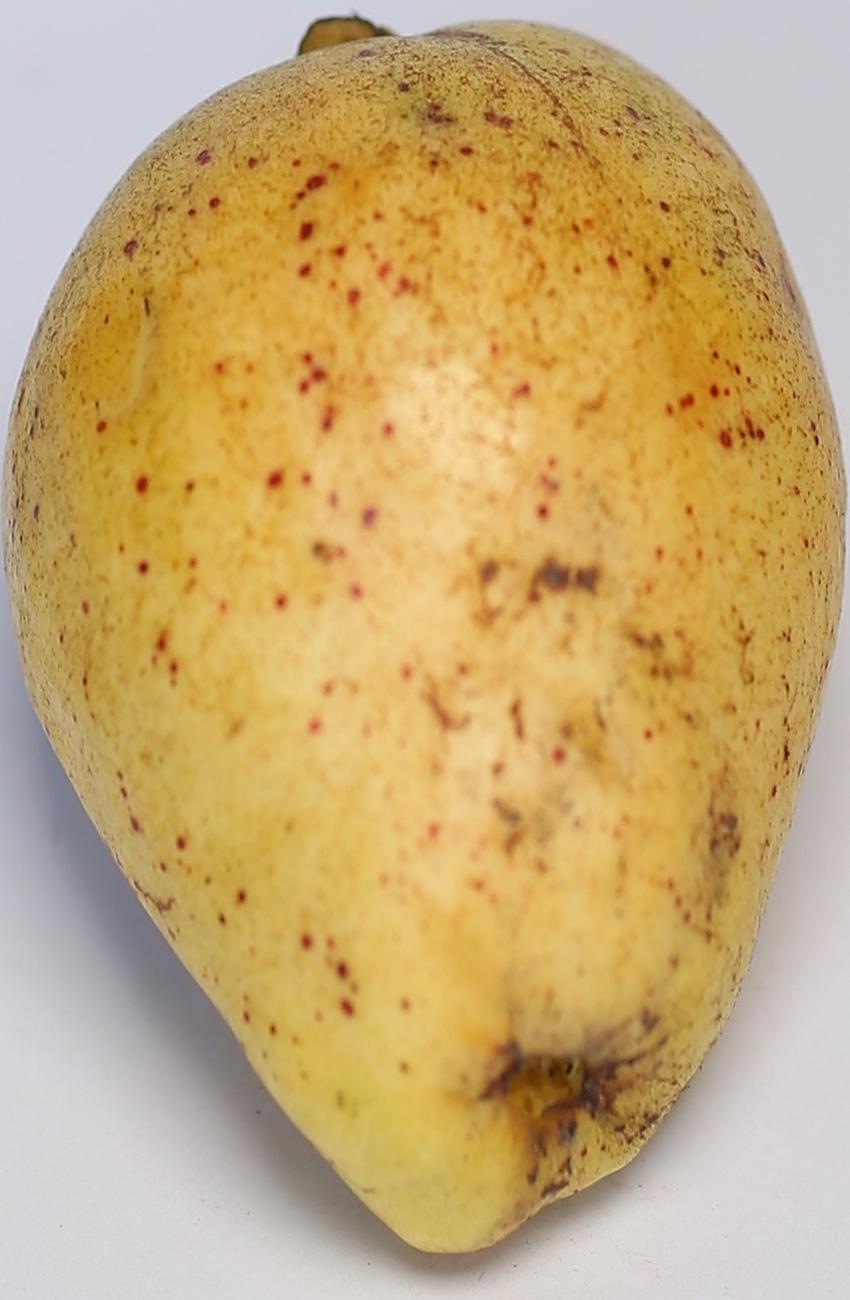
Maturity: ripe
Variety: riyali